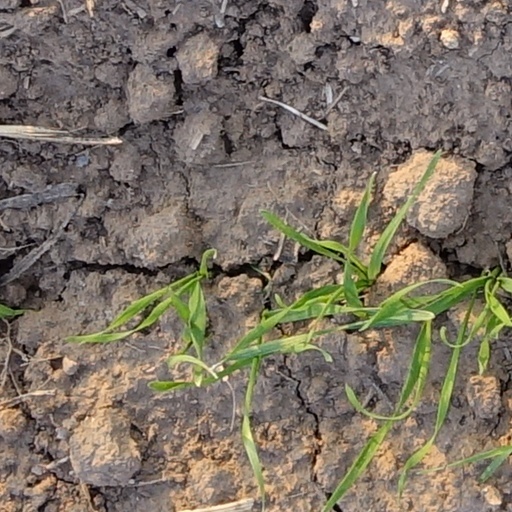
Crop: wheat